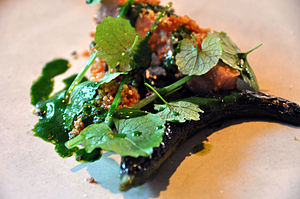
Det nye nordiske køkken
Eksempel på Nyt Nordisk Køkken: Stegt flæsk med ramsløg og grillet agurk.
Det nye nordiske køkken er en bevægelse, der vil genopfinde og udvikle mad fra de nordiske lande.